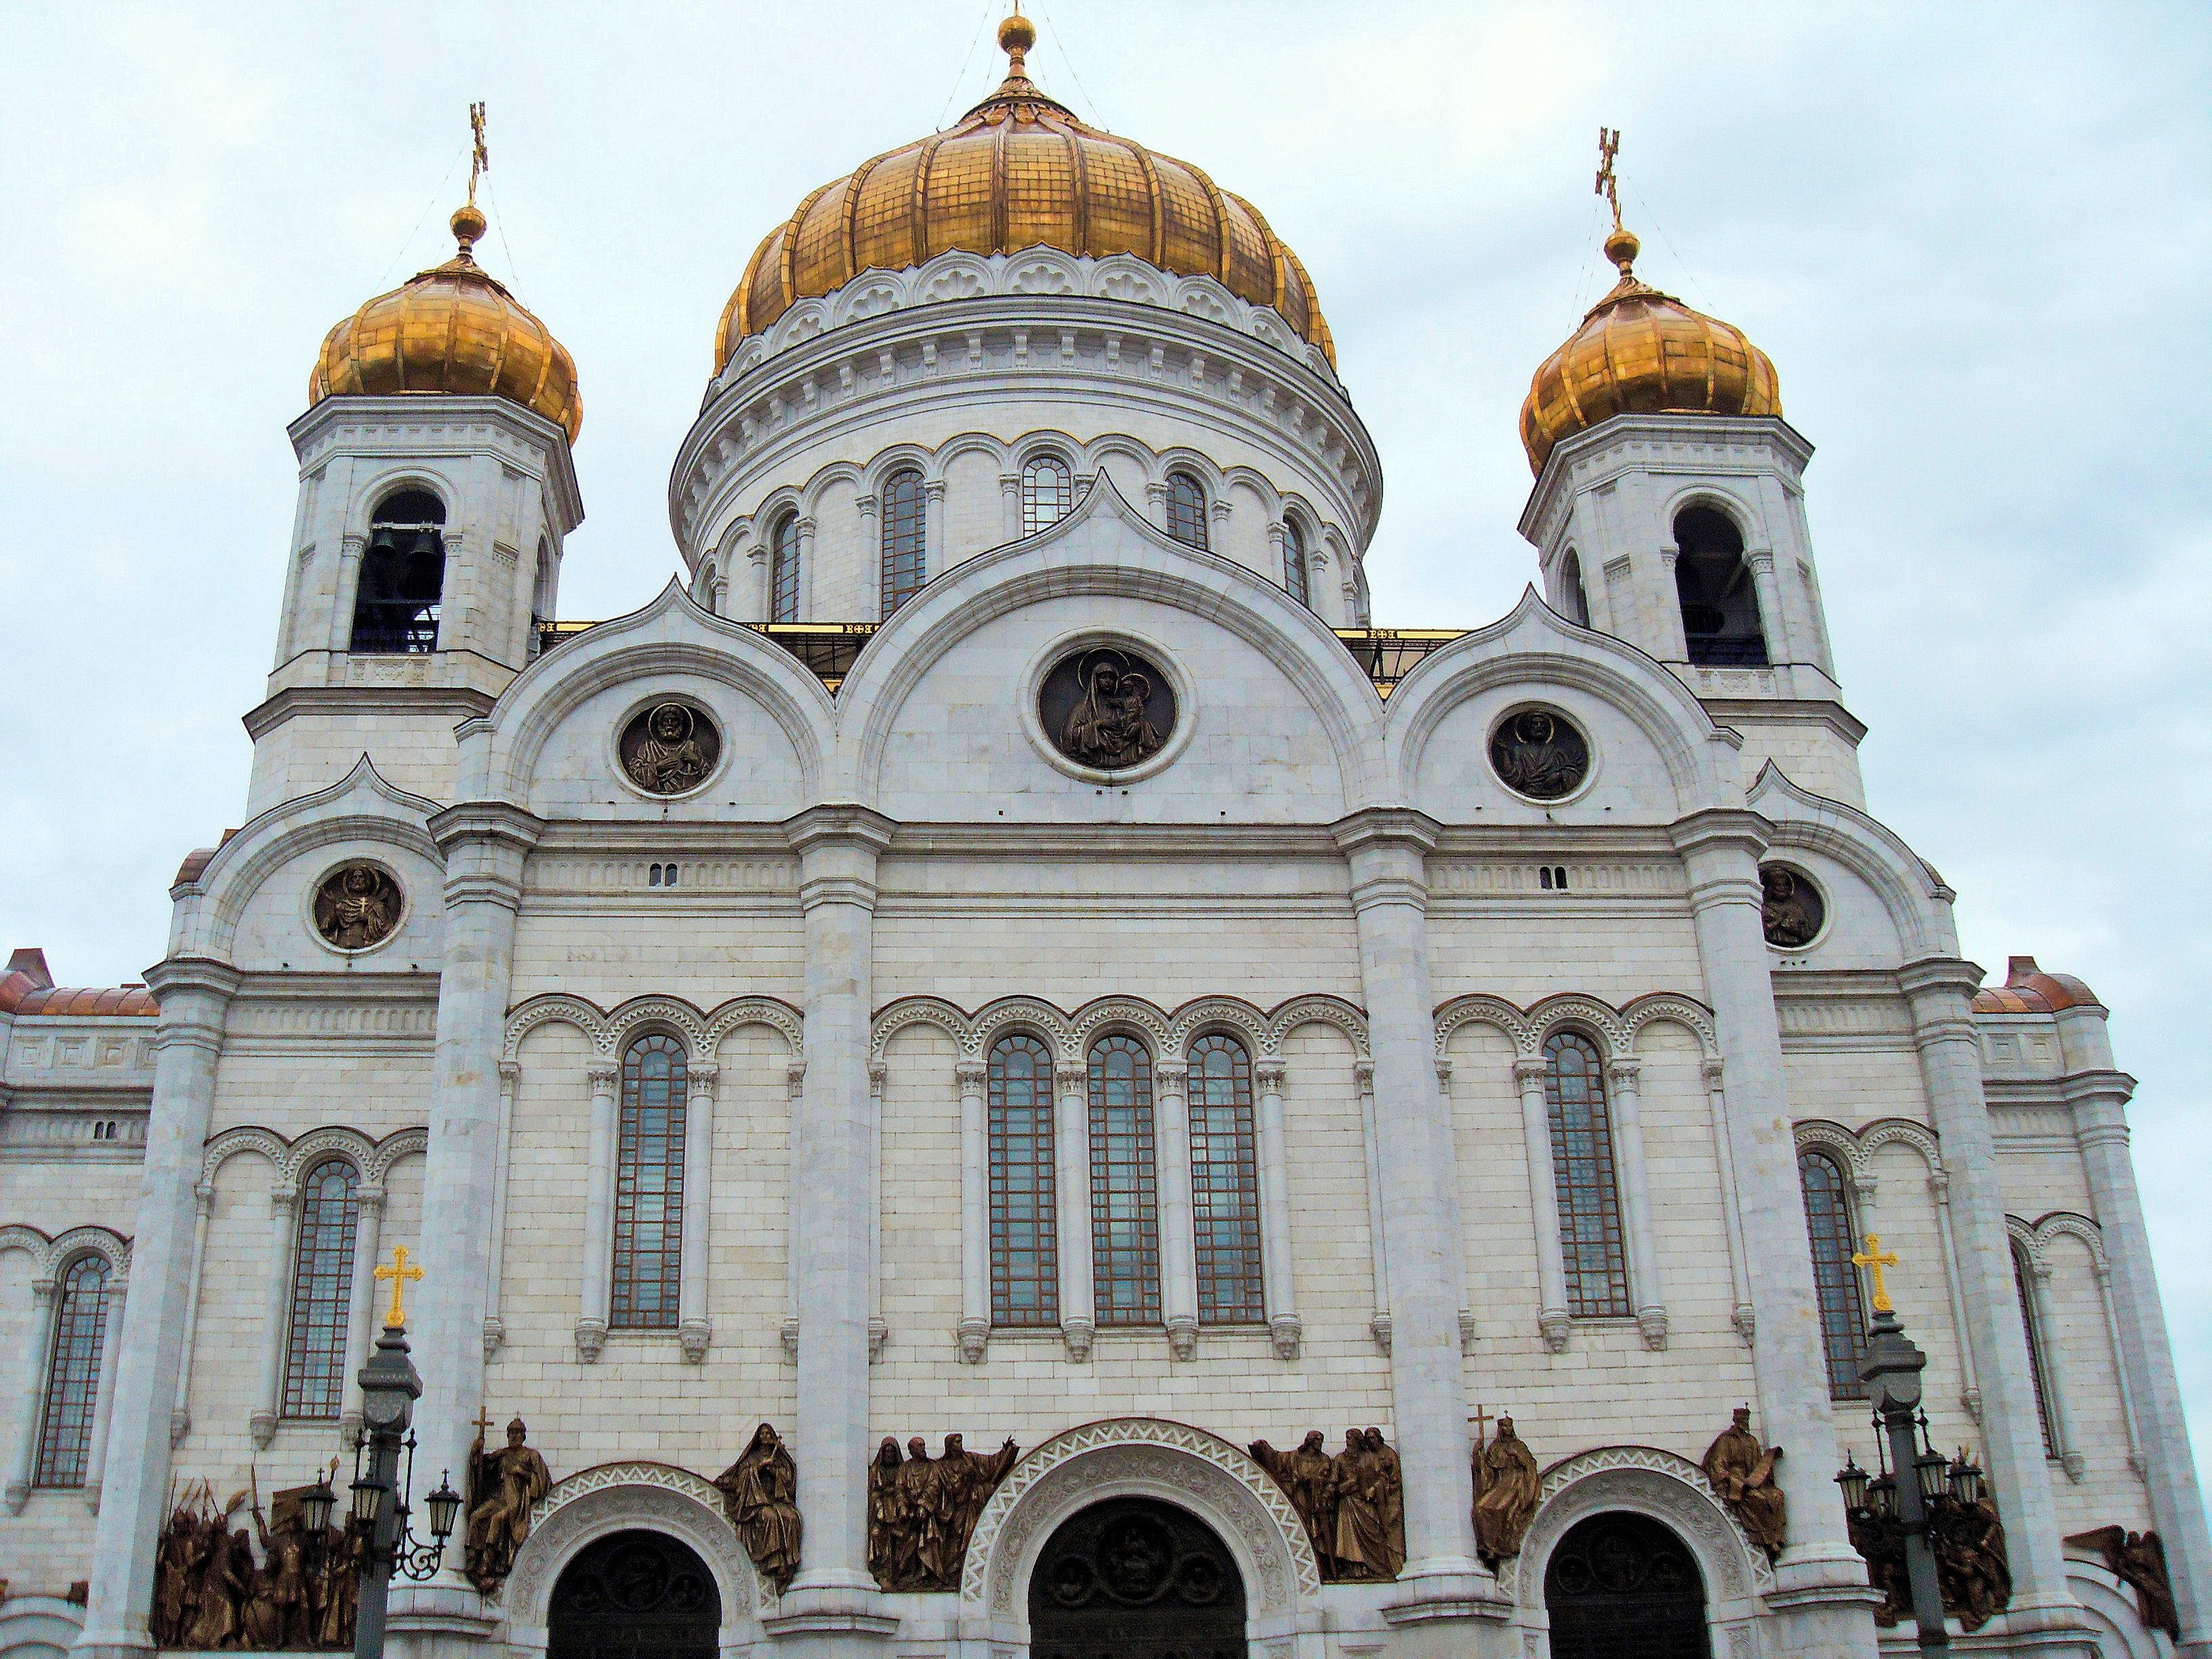
architecture, building, tower, facade, church, cathedral, place of worship, baptistery, medieval architecture, bulbs, monastery, synagogue, moscow, orthodox, basilica, dome, russia, dore, gothic architecture, golden domes, classical architecture, historic site, st saviour, bulbs roof, ancient roman architecture, byzantine architecture